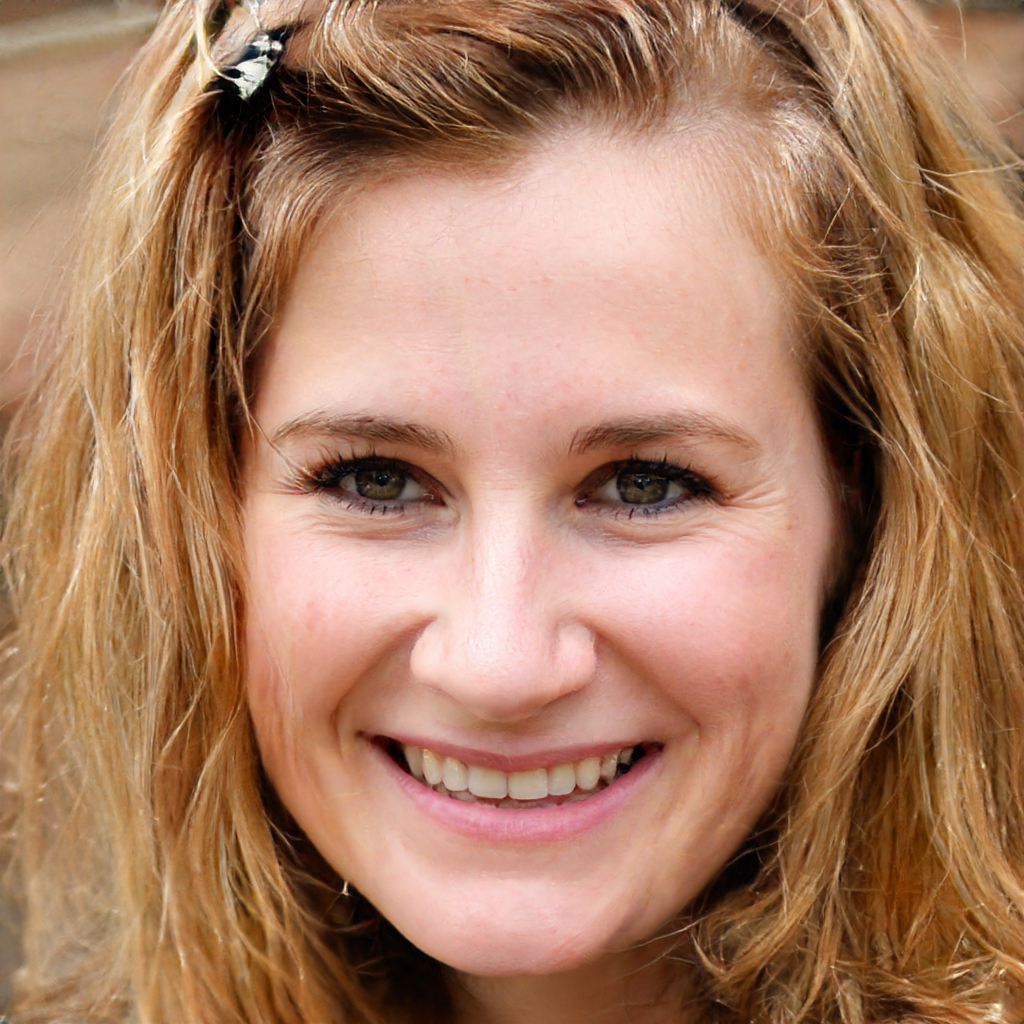
Label: Colored